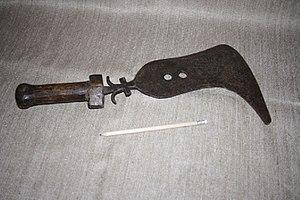
Trombash Trumbash Couteau de jet Mangbetu
Un trombash ou trumbash est un couteau de jet des Mangbetu de la République démocratique du Congo.